Mario Canahuati

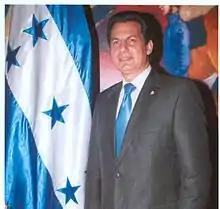

Mario Canahuati is a Honduran politician, businessman and a former Honduran ambassador to the United States. He is a former president of the Honduran Council of Private Enterprise (COHEP).